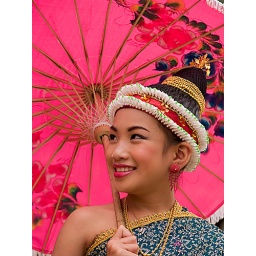
girl under a red umbrella, dressed up at Songkran New Year's festival, Luang Prabang, Laos